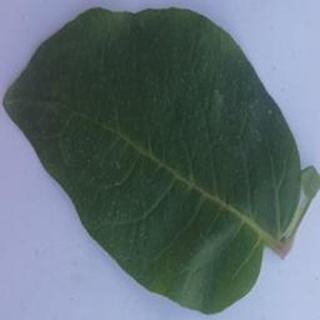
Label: healthy_potato